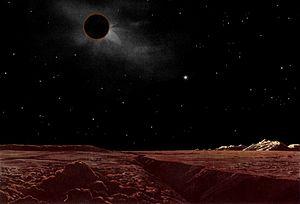
Lucien Rudaux est un vulgarisateur français en astronomie né le 16 octobre 1874 à Caudebec-lès-Elbeuf, mort le 15 mars 1947 à Paris.